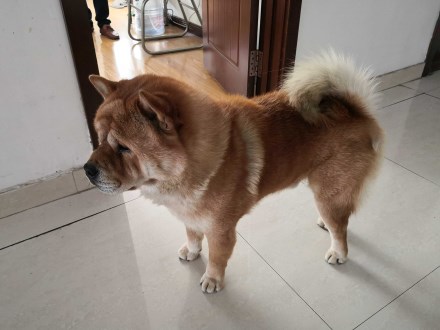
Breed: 329-n000119-chow